Salting a bird's tail

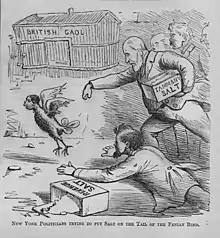
Tammany Hall tries to immobilize the American Fenian Brotherhood for capture and deportation (1871 cartoon)

Salting of a bird's tail has been used by analogy as an idiom for immobilizing someone since at least the 19th century, by writers such as Walter Scott, Robert Burns, Walter Lantz, and John Phillips with his song “No Salt On Her Tail”, performed by The Mamas & the Papas. Another example is "Ye'll ne'er cast saut on his tail" ("You'll never cast salt on his tail"), a Scottish proverb of unknown antiquity.